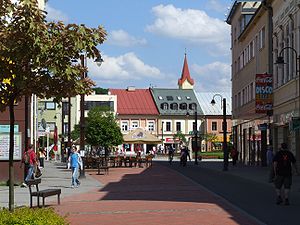
Liptovský Mikuláš
Centrum af Liptovský Mikuláš
Liptovský Mikuláš er en by i regionen Žilina i det nordlige Slovakiet. Byen har er areal på 70,1 km² og en befolkning på 32.284 indbyggere.